Olympic Games ceremony

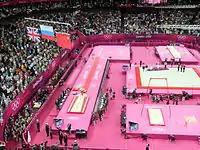
The medal ceremony for the women's uneven bars at the London 2012 Summer Olympics

After each Olympic event is completed, a medal ceremony is held. The Summer Games usually conduct medal ceremonies immediately after the event at the respective venues. Winter editions, however, would present the medals at a nightly victory ceremony held at a medal plaza, excluding the indoor and specific events. This is because, due to the altitude of some Winter events, presenting medals may be difficult in said environments. A three-tiered rostrum is used for the three medal winners, with the gold medal winner ascending to the highest platform, in the centre, with the silver and bronze medalists flanking. The medals are awarded by a member of the IOC. The IOC member is usually accompanied by a person from the sports federation governing the sport (such as World Athletics in athletics or World Aquatics in swimming), who presents each athlete with a small bouquet of flowers. Citizens of the host country also act as hosts during the medal ceremonies, acting as flagbearers and aiding the officials presenting the medals. When the Games were held in Athens in 2004, the medal winners also received olive wreaths in honor of the tradition at the Ancient Olympics. At the 2016 Summer Olympics, for the first time in history, the flowers were replaced by a small 3D model of the Games' logo. At the 2018 Winter Olympic Games, the flowers were replaced by a special version of the plush toy of the mascot dressed in historical Korean clothing.